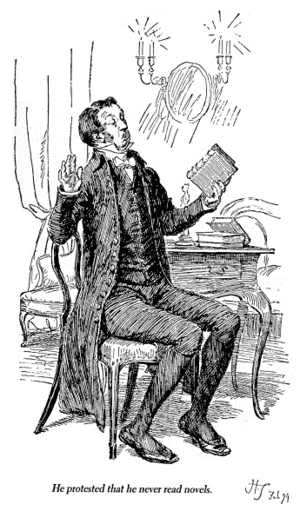
Illustration de Hugh Thomson pour une édition du roman de Jane Austen, Pride and Prejudice représentant Mr Collins qui proteste qu'il ne lit jamais de romans.